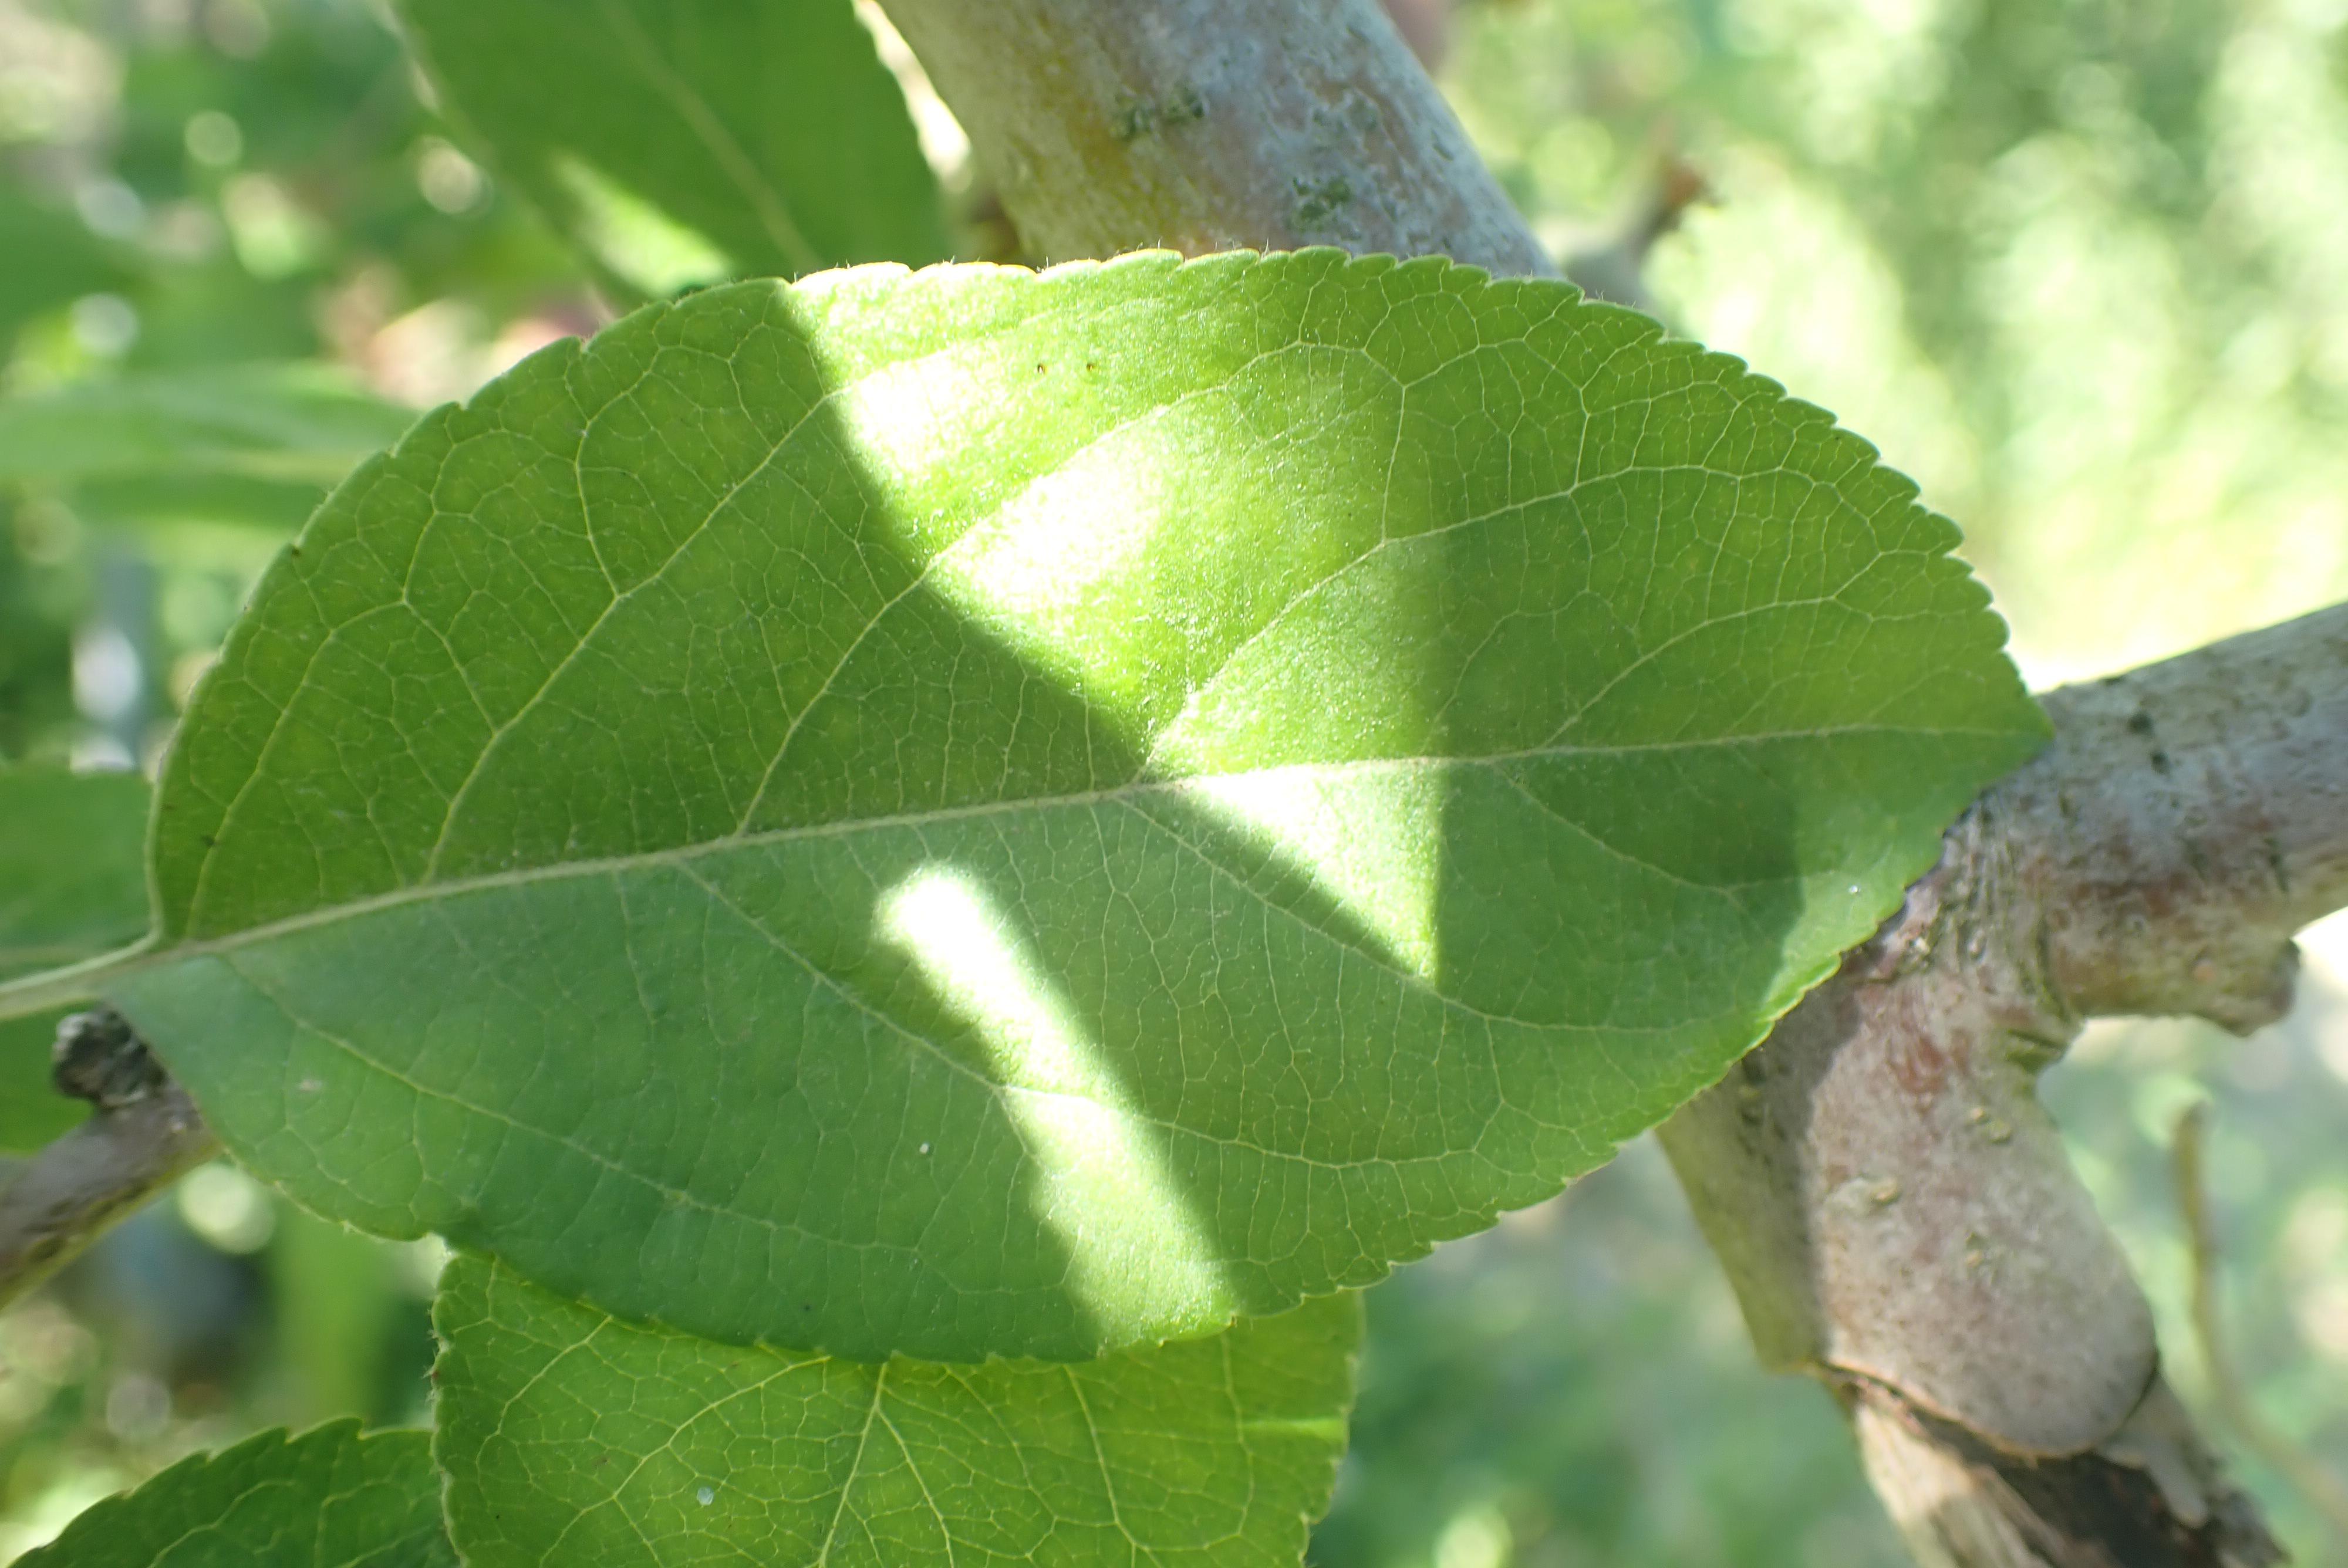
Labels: healthy